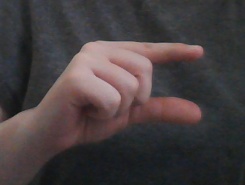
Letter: dal